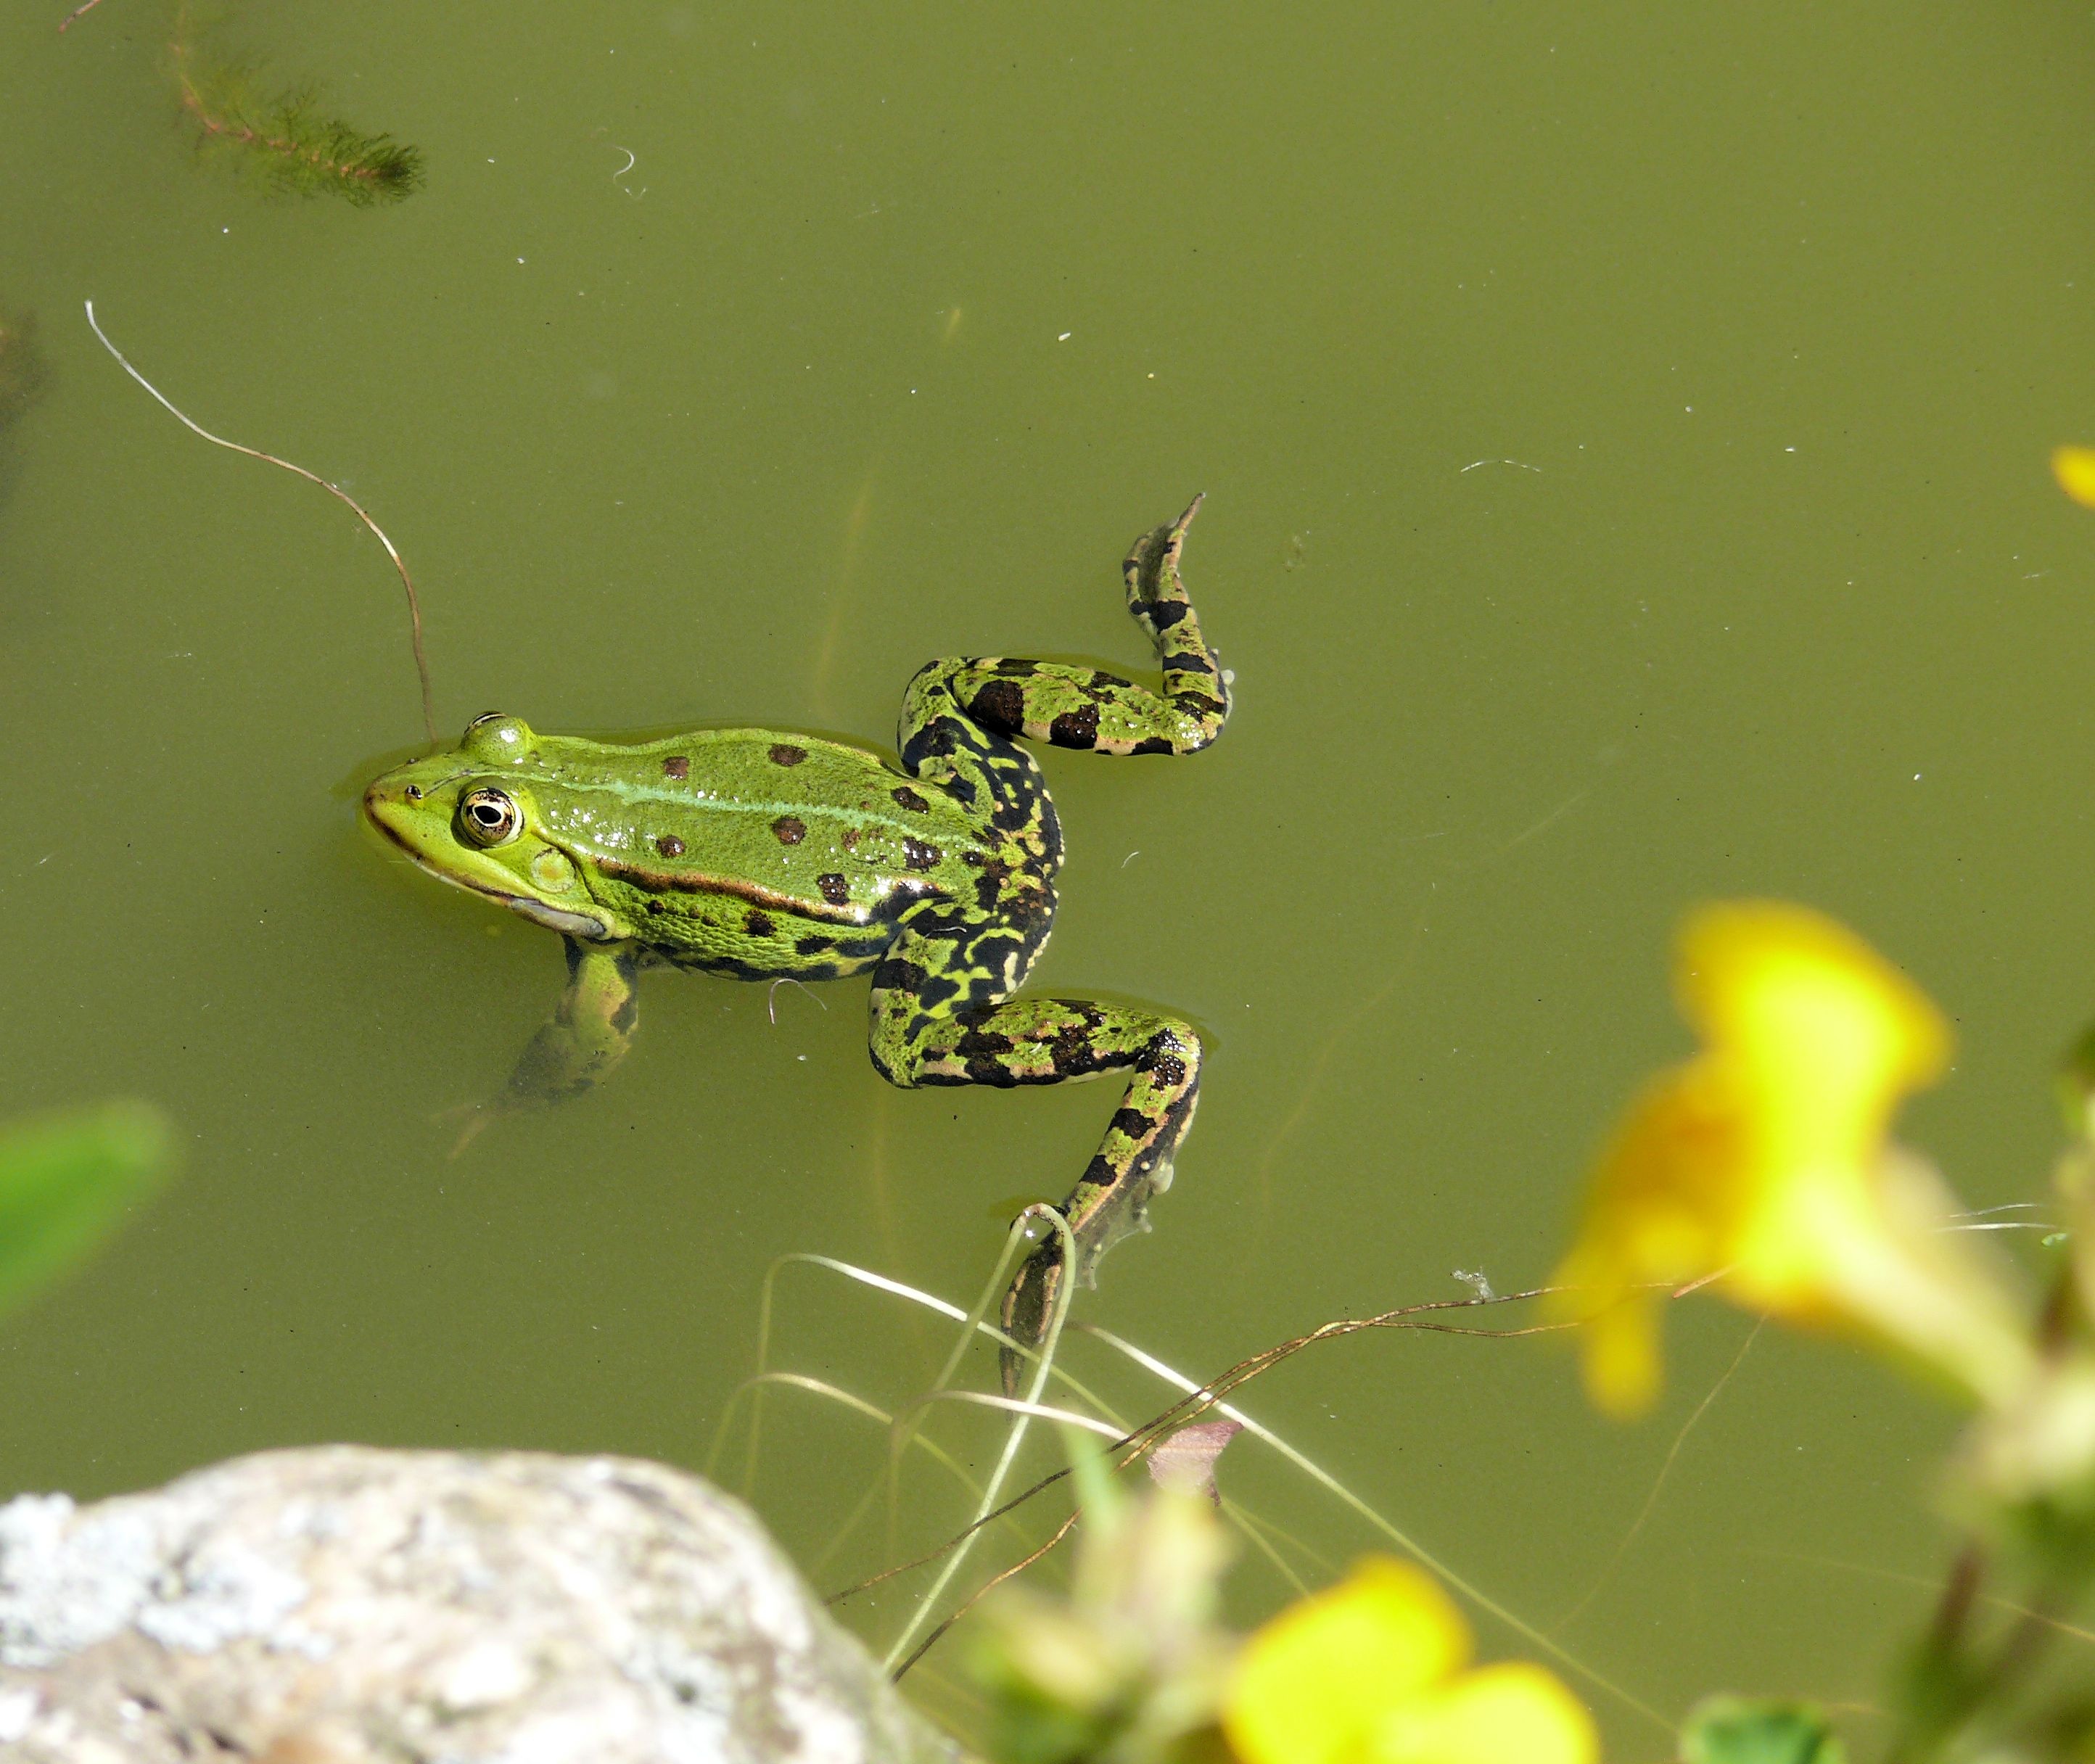
nature, pond, wildlife, green, insect, frog, amphibian, yellow, fauna, invertebrate, macro photography, croak, salamandridae